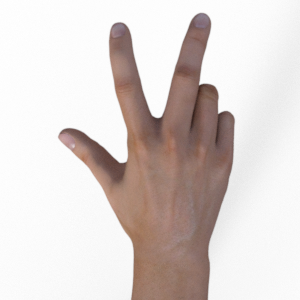
Label: scissors